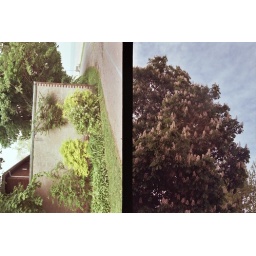
beach, near water filtration plant